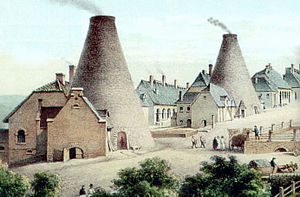
Obernkirchen / Historie
Glashytte Schauenstein omkring 1860
Obernkirchen er en by og kommune i det nordvestlige Tyskland med 9302 indbyggere, beliggende under Landkreis Schaumburg i den nordlige del af delstaten Niedersachsen. Kommunen ligger omkring 8 km sydvest for Stadthagen og 15 km øst for Minden.